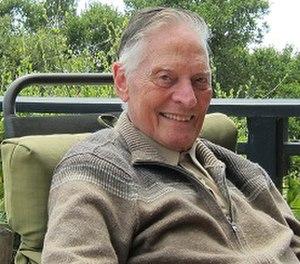
Geoffrey Chew, né le 5 juin 1924 à Washington et mort le 12 avril 2019, est un physicien théoricien américain.